Julia Stephen

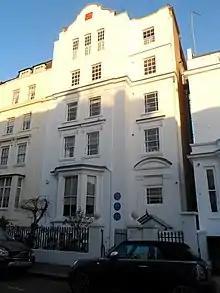
Photograph of 22 Hyde Park Gate with commemorative plaques for the Stephen family

On 1 February 1867, at the age of 21, Julia became engaged to Herbert Duckworth, a member of the Somerset landed gentry, a graduate of Cambridge University and Lincoln's Inn (1858), and now a barrister and they were married on 4 May at Frant. Julia Margaret Cameron took a number of portraits of her during this period, which Cameron considered symbolic of transition. The marriage was a happy one, Julia later stating "no one had tasted more perfect happiness...the greatest happiness that can fall to the lot of a woman". Julia's second husband, Leslie Stephen, had known Herbert Duckworth from when they were at Cambridge together ten years earlier.